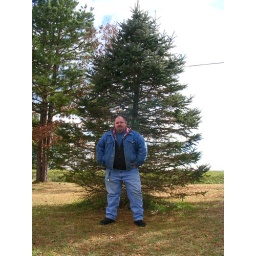
Charlie by pine tree 001